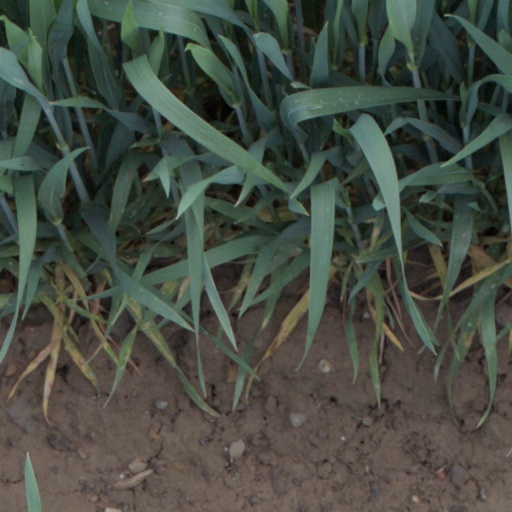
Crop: wheat